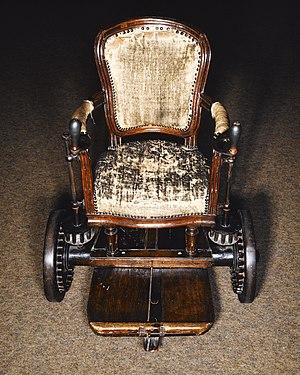
Fauteuil roulant de Georges Couthon.
Georges Auguste Couthon, également connu sous le nom d’Aristide Couthon, est un avocat, homme politique et révolutionnaire français, né le 22 décembre 1755 à Orcet, guillotiné le 28 juillet 1794, place de la Révolution, à Paris.